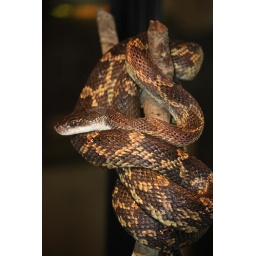
Here are some snakes that were behind glass in a little discovery building for children to see up close.